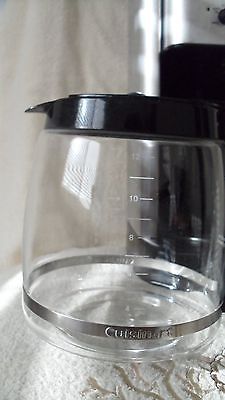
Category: coffee maker